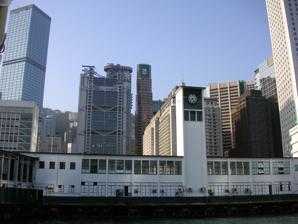
Building: Edinburgh Place Ferry Pier
Country: China
Year built: 1957
Pier in Edinburgh Place, Central, Hong Kong The former Star Ferry pier and its clock tower viewed from the sea, November 2005 Edinburgh Place Ferry Pier Traditional Chinese 愛丁堡廣場渡輪碼頭 Simplified Chinese 爱丁堡广场渡轮码头 Transcriptions Standard Mandarin Hanyu Pinyin Àidīngbǎo Guǎngchǎng Dùlún Mǎtóu Yue: Cantonese Jyutping (ng)oi 3 ding 1 bou 2 gwong 2 coeng 4 dou 6 leon 4 maa 5 tau 4 Edinburgh Place Ferry Pier , often referred to as the "Star Ferry" Pier , was a pier in Edinburgh Place , Central, Hong Kong , serving the Star Ferry . The pier, with its clock tower, was a prominent waterfront landmark. Built in 1957 at the height of the Modern Movement , it was the third generation of the Star Ferry Pier in Central, and was located near the City Hall and the General Post Office . The pier was the central flashpoint of the Hong Kong riots in 1966 , and 40 years later became the focus of a confrontation between conservationists and the government, which wanted to demolish the pier to allow for reclamation . The ferry service from the pier was suspended on 11 November 2006, and moved to piers 7 and 8 of Central Piers . Demolition commenced on 12 December, and was completed in early 2007. Closure notice (November 2006). History " Star Ferry " Pier (June 2006). The entire waterfront where the "third generation" pier was situated was created in the late 1950s following a major land reclamation . The shoreline was shifted from its position at the time, level to the Mandarin Hotel . The pier was built in 1957 in Edinburgh Place , at the height of the Modern Movement , near the City Hall complex which was being planned at the time. The Star Ferry Pier was designed by a local Chinese architect, Hung Yip Chan (born in 1921). He worked in the Architectural Office (AO) of the Hong Kong Government from 1952 to 1957 as an assistant architect. He designed the façade of the pier, and the Chief Architect, Michael Wright, added the Clock Tower to make the pier more balanced and practical. The chimes of the turret clock installed at the pier marked every quarter-hour since the pier's inauguration in 1957. The clock was a gift from John Keswick , who had in turn received it from the Prince of Belgium. The mechanism was manufactured by British company Edward John Dent , which also provided the mechanical signature to " Big Ben " of London. There is a major bus terminus on the Kowloon side, which is conveniently situated close to the Tsim Sha Tsui Ferry Pier . Thousands of residents passed through this principal gateway to Hong Kong Island from the Kowloon Peninsula daily from 1957 until 2006. However, the inauguration of the Cross-Harbour Tunnel in 1972 popularised vehicular travel across the harbour and reduced the flow of passengers. From 1972 to 2006, the ferry was still used by many as the shortest route from Tsim Sha Tsui (TST) to Central District, and a daily average of 74,000 passenger trips were made across the harbour in 2004. On the island side, various New World First Bus and Citybus bus routes as well as public light buses connected to many destinations on Hong Kong Island. Relocation The Edinburgh Place Ferry Pier under demolition (December 2006). The plan to relocate the Central Ferry Piers dates back to July 1999, when proposed amendments to the draft Central District (Extension) Outline Zoning Plan covering the Central Reclamation III area were published. Both the third generation Star Ferry Pier and Queen's Pier would be demolished and 16 hectares of land directly in front of the fourth-generation pier reclaimed to make way for a six-lane road and a low-rise shopping centre. The cost was estimated at HK$3.5 billion. The Government said that the historical significance of the third-generation pier would be recognised and promised to recreate the landmark on the new waterfront. In 2001, an impact assessment for the Central Reclamation recommended the relocation of the Star Ferry Pier, and this was approved by the Antiquities Advisory Board in 2002. Demolition 3D Laser Scanning Technology in digital recording of structures was applied to capture three-dimensional images of the pier before the demolition. Following the pier's decommissioning on 12 November 2006, demolition work started amidst protests. The demolition was originally scheduled for the early part of 2007, but demolition was brought forward by 3 months, to 12 December 2006. The government ignored a nonbinding motion in September in the Legislative Council of Hong Kong urging it to retain the pier and clock tower. The demolition crew took control of the site by erecting scaffolding on 6 December 2006, and demolition commenced on 12 December. Workers took down the clock mechanism and clock face, leaving a gaping hole, and then proceeded to lift the clock tower off in one piece. After the protesters had been dispersed, the remainder of the pier was completely dismantled, away from the glare of publicity. Controversy Old Star Ferry Pier (front left) and Queen's Pier (front right). The new piers (background left) now in full operation. Although the scale of the phase 3 reclamation in Central was cut back from 32 to 18 hectares, the fate of the piers was sealed by the reclamation. The pier became the centre of a bitter struggle between the Government and conservationists , who opposed either further destruction of the harbour or the further loss of historical buildings. Consultants who prepared the Environmental Impact Assessment report in 2001 for the Central reclamation noted the pier's significant role in Hong Kong's transport history. The Government was warned that a public backlash could be expected when the full implications of the reclamation were known. The Pier, especially its clock tower, is a visually important landmark in Hong Kong. It is an eye-catching icon within the beautiful Hong Kong Harbour particularly for tourists and locals crossing it via Star Ferries from Tsim Sha Tsui. It is a must on their itinerary. No other ferry pier along the harbour could possibly perform such a symbolic function as this clocktower pier. The removal of the Star Ferry Pier to Piers 4–7 leading to its destruction would likely raise public objection and dismay. — Chan Sui San, Peter , A survey report of Historical Buildings and Structures within the Project Area of the Central Reclamation Phase III" However, the Government had maintained that the Pier and its tower was not old enough to be classified as "historical" and that people were not necessarily "concerned about the building itself". To some extent, it was not wrong, since the activists were mainly fighting for the preservation of a public place and against the methods and urban planning policies of its government, perceived to favour business interests over the public interest. The struggle to preserve the Star Ferry and, later, the Queen's Pier, was the occasion to raise questions on Hong Kong's history, the question of colonialism, and that of democracy in the HKSAR. The Government had grossly underestimated the very strong public sentiment about this 49-year-old landmark in the " collective memory " of Hong Kong residents. By its own retrospective admission, it lacked legitimacy: a Government spokesman conceded that the it had failed to gain the moral high ground. Loss of convenience Ferry passengers would face a lengthier trek to reach the new pier. By relocating the new piers 300 m away, it is estimated that the Star Ferry could lose perhaps 13 per cent or more of passengers due to its inconvenience. On the Tsim Sha Tsui side of the harbour, the proposed relocation of the bus terminus which acts as a feeder for the ferry is forecast to further reduce passenger numbers by one-fifth. This loss, totalling one-third of its passengers, would translate into revenue loss of some HK$17 million per annum for Star Ferry. Architectural importance Architects and conservationists argued that the pier was architecturally significant to Hong Kong as one of the last remaining examples of a Streamline Moderne public building (along with the Central Market and Wan Chai Market which have been earmarked for demolition); culturally the pier was widely recognised as a part of local collective memory. The Hong Kong Institute of Architects warned against the destruction of Hong Kong's heritage, saying it would be an irreversible mistake. Public opinion has resulted in alternatives put forward to preserve the clock tower, including moving the proposed six-lane road or relocating the clock tower to the front of the new pier as a memorial. State of the clock One reason cited by the Government against the relocation of the turret clock and tower was that an expert feasibility study advised that there was "no guarantee the clock and chimes would continue to work after relocation, due to their age and obsolete components". However, Neil Brennon Wright of Thwaites & Reed , the world's longest operating clockmaking firm, who arrived from England on 18 December 2006 to examine the clock, said that his firm had restored far worse. The Government promised that it would "rebuild" the chimes of the clock, complete with the restitution of the original clock faces and mechanism at some nearby location. Public sentiment Pavement graffito at Star Ferry urging conservation of clock tower The public outcry, anticipated by the consultancy report for the Antiquities and Monuments Office , was to become reality. With the imminent threat of demolition, the local community rallied to save pier, to widespread media coverage. In the weeks running up to the cessation of service from the pier, thousands of Hong Kong residents arrived to post banners and other messages in support of retention. There were some 150,000 nostalgic visitors to the Pier and harbour crossing on the night of 11 November 2006. To mark the special occasion, Star Ferry hosted a "last ride" before the pier was closed-down, with the last four ferries leaving this pier on the stroke of midnight. Eighteen hundred Hongkongers willingly paid up $88 (40 times the normal fare) for the last ride, whose proceeds were designated for charity. Protest movement On 19 November 2006, the Civic Party , Democratic Party , Harbour-front Enhancement Committee, Hong Kong Institute of Architects , People's Sustainable Development Committee, Clear the Air , and Earth Care jointly met to urge the public to fight for the preservation of the pier. Over 1,000 signatures were collected on that one day alone, in a petition to be submitted to Chief Executive Donald Tsang and other senior officials. In addition, a group of protesters began a peaceful sit-in that day. So Sau Chung , veteran campaigner (now a monk), whose hunger strike against Star Ferry fare increases triggered the riots in 1966, came by to lend his support. Satirical funeral wreath sent on behalf of Michael Suen Further spurred by the start of demolition on the afternoon of 12 December 2006, more protesters started gathering spontaneously after workers removed the bell and the clock face from the tower, leaving a big hole. Activists, including "Long Hair" Leung Kwok-hung , rushed into and occupied part of the demolition site, chanting slogans from the roof of an excavator and demanded to meet Secretary for Housing, Planning and Lands , Michael Suen Ming-yeung . Protesters formed a human chain at the entrance of the construction site so as to try to stop the construction crew and machines from further demolishing the site. In addition to the public, Civic Party legislators, and Choy So-yuk , a councillor from the pro-government Democratic Alliance for the Betterment of Hong Kong , showed up to lend support. The demolition drew widespread condemnation from the public, legislators, and conservationists, all of whom claimed the government action was contrary to the wishes of the public. Legco members tabled motions to immediately halt the demolition, pending further consultation. The Government denied a last-minute reprieve, reiterating that there has been "adequate consultation", and forged ahead with demolition. The Conservancy Association claimed it made its objection known in 1996 when Government proposed to construct a temporary road through the Edinburgh Place and that the Government has never consulted the public regarding demolition of the pier, or the adjacent Queen's Pier. After the demolition of the pier, the government said that it would consider the memories of the citizens and not the historic value of the building/structure before demolishing it. Conservationists vowed to take the fight to Queen's Pier, and a number of other historical sites threatened with a similar fate. At the end of 2006, in a testament to how the protests have struck a chord with the public, the Ferry protesters were voted "Person of the Year" by RTHK Radio 3 . Local Action, the group of rather young cultural and media activists which formed the core of the movement, were to later influence social movements, in Hong Kong as well as in the mainland: part of the more militant "post 80s" generation, they are critical of government business collusion, a one-sided development approach, Hong Kong's subordinate status within China and the perceived lack of democracy in the territory, and have been involved in the fight for real political reform in Hong Kong , and against the Express Rail link to Guangzhou . Demonstration timeline August 2006 , a group of local artists subsequently known as "We Are Society" and patronised by Para/Site member Kith Tsang Tak-ping started carrying out shows and setting up installations on the premises of the Star Ferry Pier in an attempt to heighten people's awareness. 19 November 2006 , pressure groups met at pier to collect petition signatures; protesters began sit-in at the pier. 6 December 2006 , demolition workers broke through a human chain of peaceful protesters and erected scaffolding around the site. 12 December 2006 , site occupied by demonstrators determined to stop demolition. 13 December 2006 , demolition resumed after all demonstrators were forcibly removed from the site by police, despite protesters remaining outside. 14 December 2006 , 200 people attended a candlelight vigil to mark the pier's 49th anniversary; activists again broke through a police cordon to retake the building. 13 protesters were detained in the early hours of the morning Student sit-in to protest against the demolition of the pier, 16 December 2006 15 December 2006 , Government vows to get tough against protesters and accelerates demolition by carrying on work overnight; the clock tower is lifted off in one piece and taken off-site. A group of 20 students start a 49-hour sit-in hunger strike at midnight, one hour to represent each year of the pier's existence. 17 December 2006 , 200 people marched on the Government Headquarters demanding to see the Chief Executive; violent scuffles broke out; Conservationists vow to take the fight to Queen's Pier . 18 December 2006 , legislators incensed at a volte-face by the demolition company who recanted on selling the remains to conservationists and by suggestion that the clock tower may be used as landfill, demanded to know the whereabouts of the remains. 19 December 2006 , newspapers published interviews of witnesses who claim to have seen the old clock tower being broken up at the building waste landfill in Tuen Mun. 11 May 2007 , harbour protester Ho Loy convicted of criminal damage for having slashed the canvas surrounding the demolition works on 12 December 2006 and ordered to pay $800 in compensation. See also List of demolished piers in Hong Kong Central Police Station Heritage conservation in Hong Kong Lee Tung Street Yau Ma Tei Police Station References